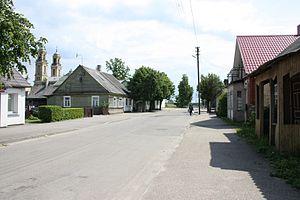
Vievis est une ville de Lituanie ayant en 2005 une population d'environ 5 000 habitants.